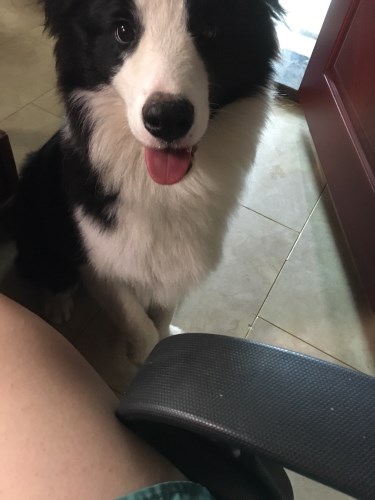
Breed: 2594-n000109-Border_collie